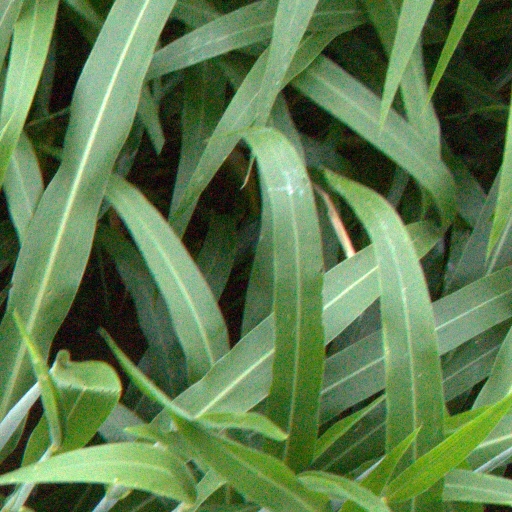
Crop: sorghum